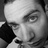
Emotion: neutral